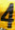
Number: 4